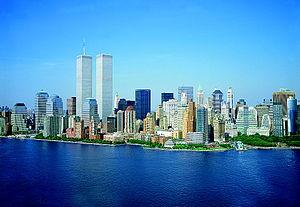
L'économie des Iroquois, telle que l'ont découverte les premiers colons européens, reposait sur une organisation collective de la production qui combinait l'agriculture et des activités comme la chasse et la cueillette. Ce système économique était commun à toutes les tribus de la Confédération iroquoise, qui rassemblait les Iroquois proprement dits. Il était partagé plus largement par l'ensemble des Iroquoiens du Nord : ces peuples apparentés par la langue vivaient sur un territoire qui correspond aujourd'hui à l'État de New York ainsi qu'à la région des Grands Lacs. La Confédération iroquoise s'était constituée, peu de temps avant la venue des Européens, par le regroupement de cinq tribus, les Cinq-Nations, auxquelles s'ajouta plus tard une sixième. Parmi les autres Iroquoiens du Nord, les mieux connus sont les Hurons : bien qu'ennemis traditionnels des Iroquois, ils avaient une organisation économique très similaire à la leur.